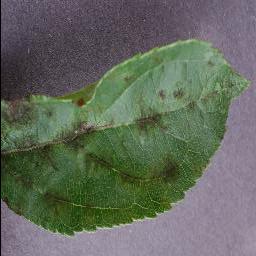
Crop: apple
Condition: scab